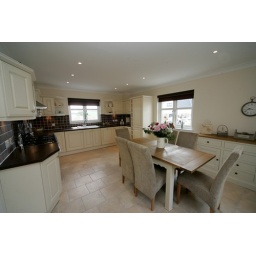
CKD Galbraith market stunning new home in Ayrshire for sale 3